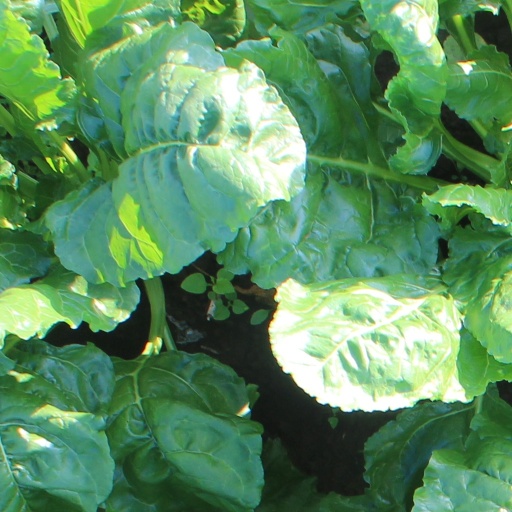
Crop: sugar beet